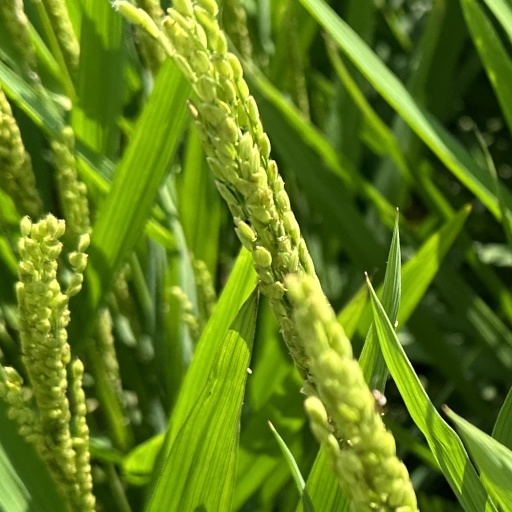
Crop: rice